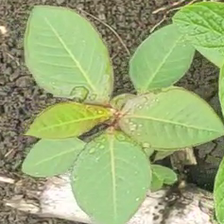
Weed species: Moti_dudhi(Euphorbia_geneculata_L)